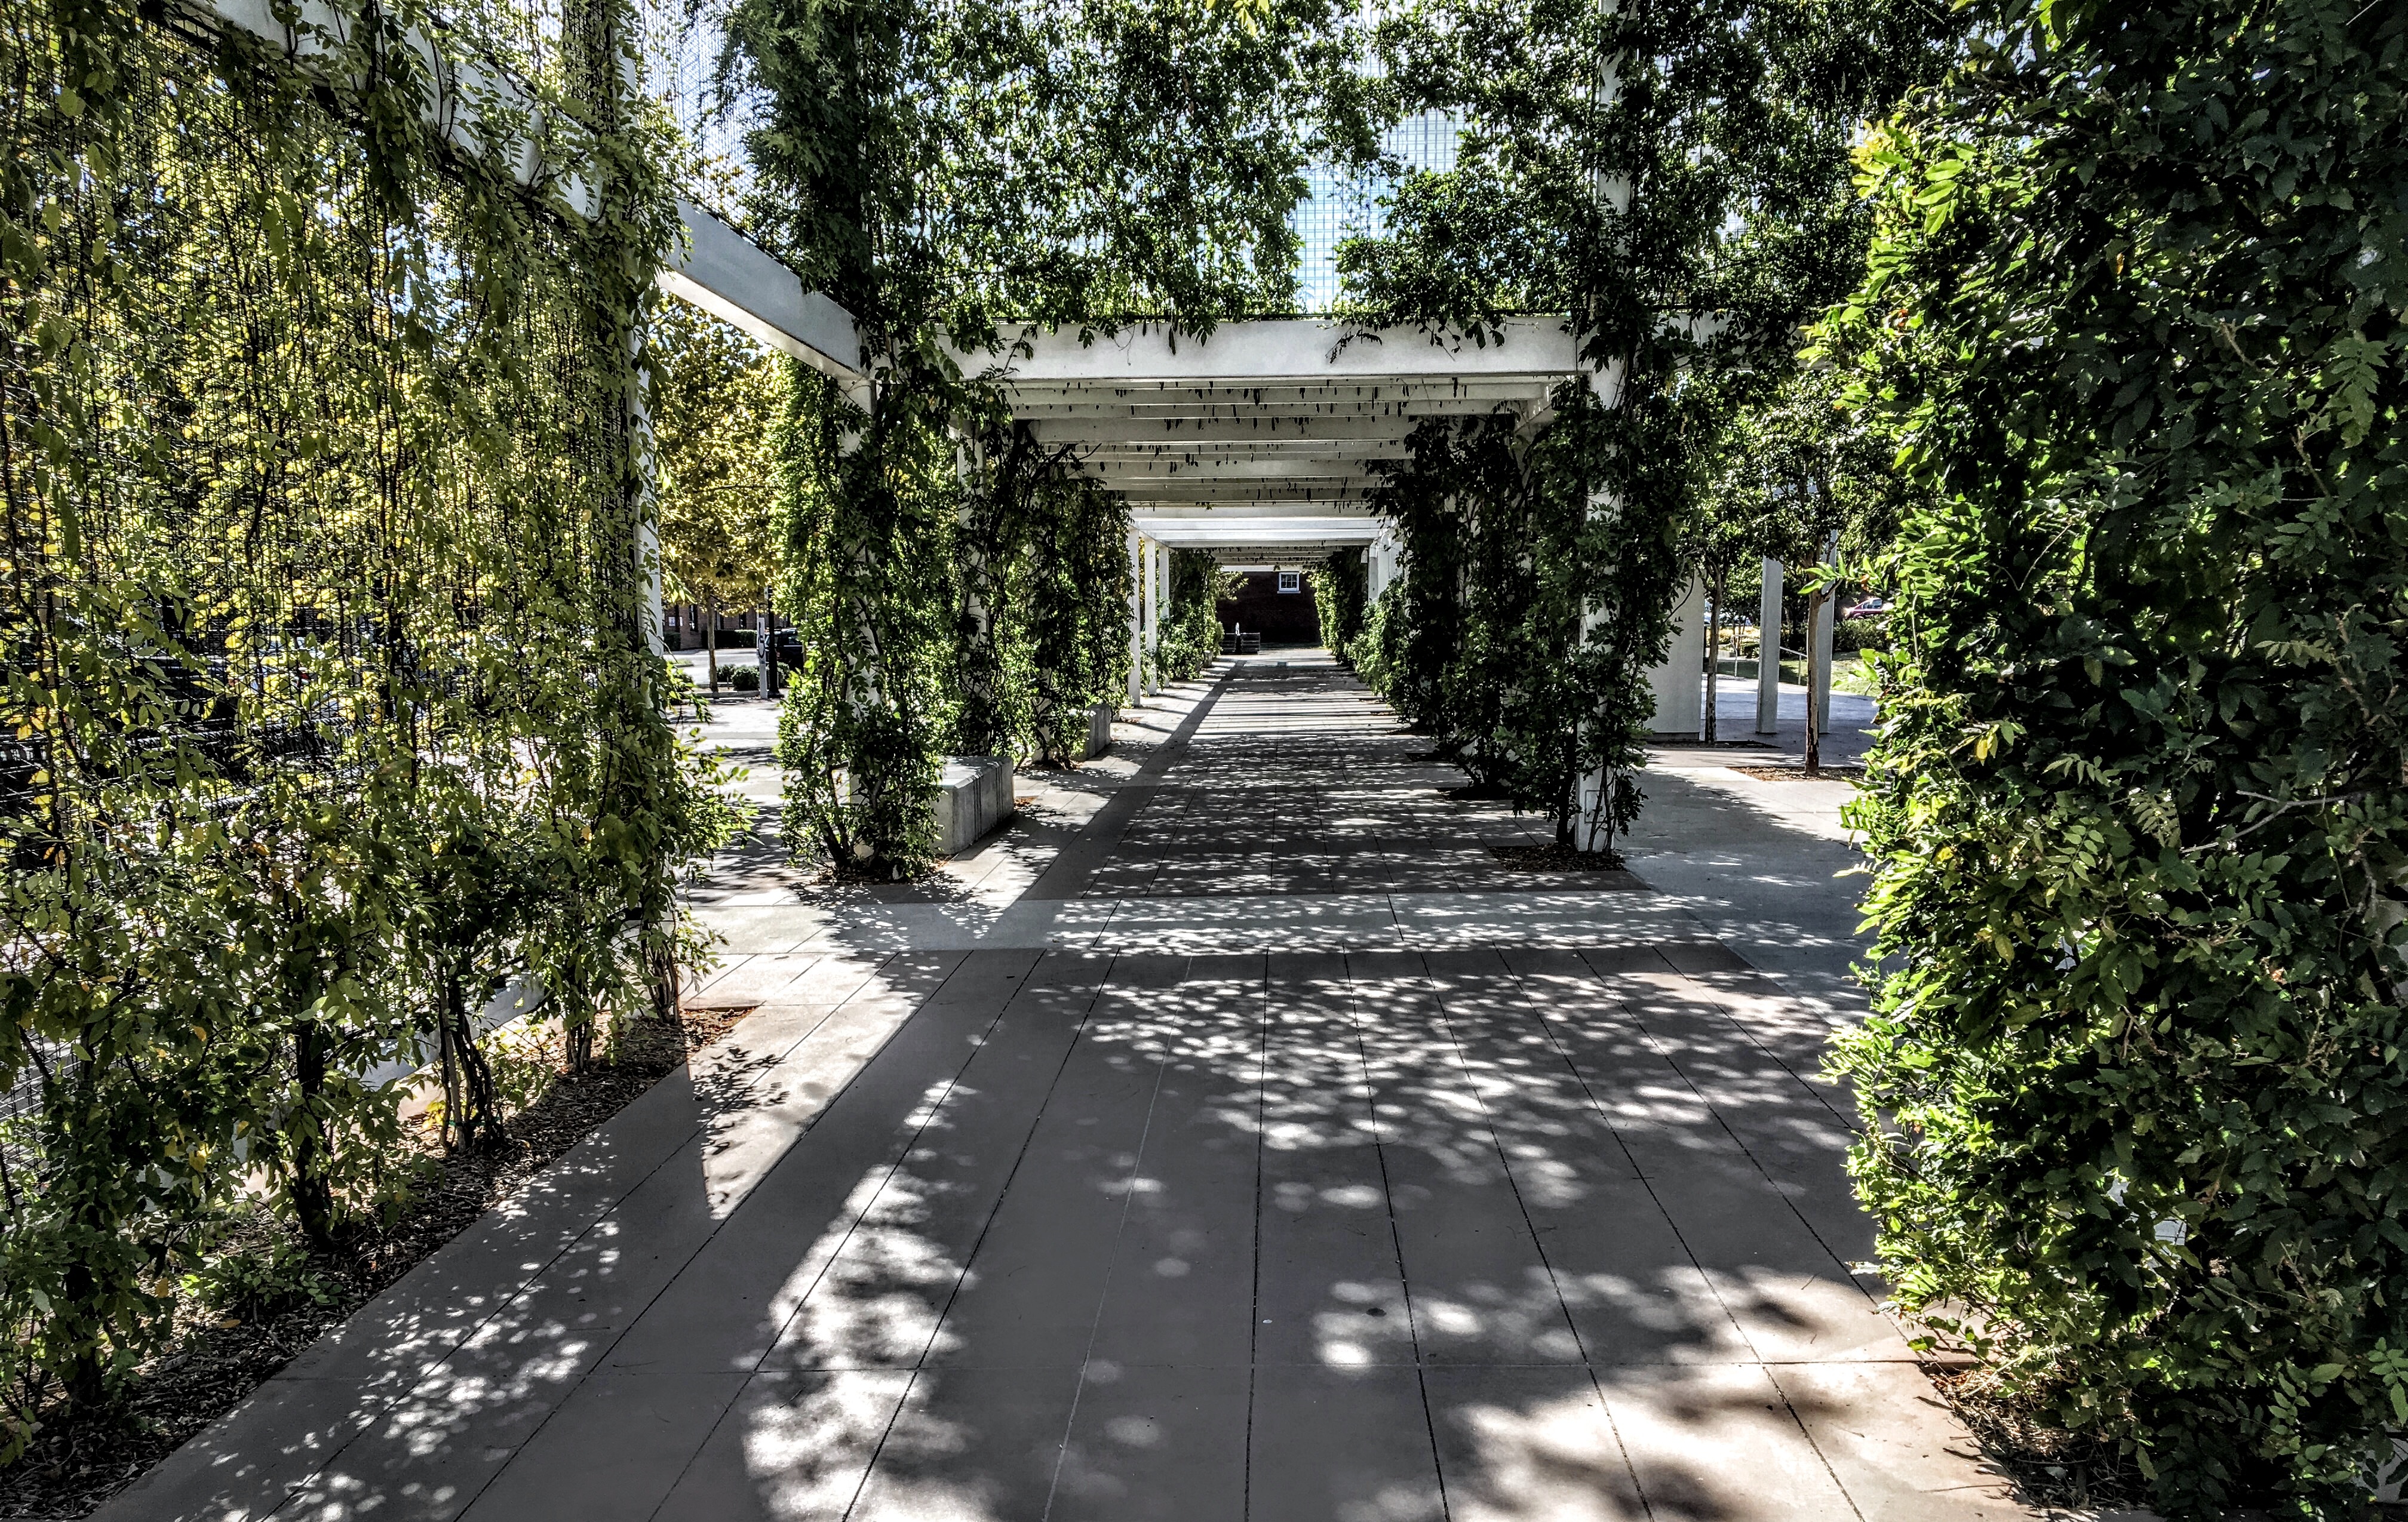
tree, road, trail, home, walkway, cottage, garden, courtyard, estate, yard, residential area